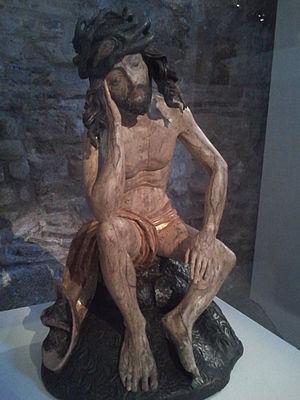
Statue polychrome en tilleul du Christ en méditation, réalisée par Paul de Levoča vers 1520 pour l’église catholique romaine Saint-Nicolas de la ville de Prešov, à l’est de la Slovaquie, présentée à Paris au musée national du Moyen Âge dans le cadre de l’exposition D’or et de Feu, l’art en Slovaquie à la fin du Moyen Âge entre le 16 septembre 2010 et le 10 janvier 2011.